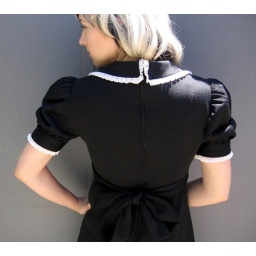
Minx in black dress